Bath bus station

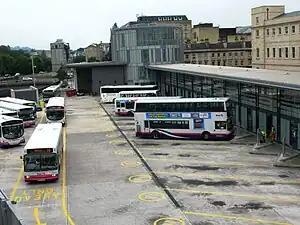
The bus station in 2010

Bath bus station serves as part of an integrated transport interchange for the city of Bath, Somerset, England.